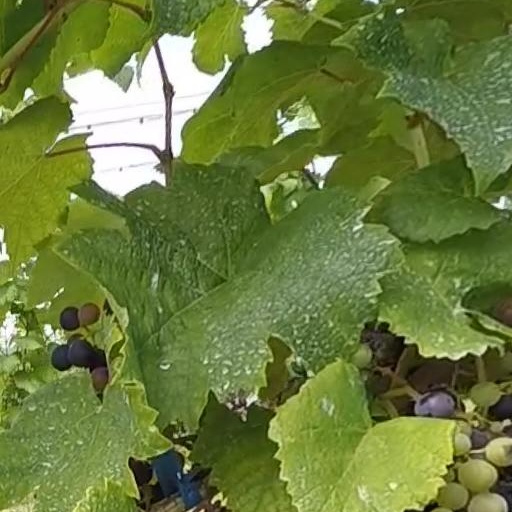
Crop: grape